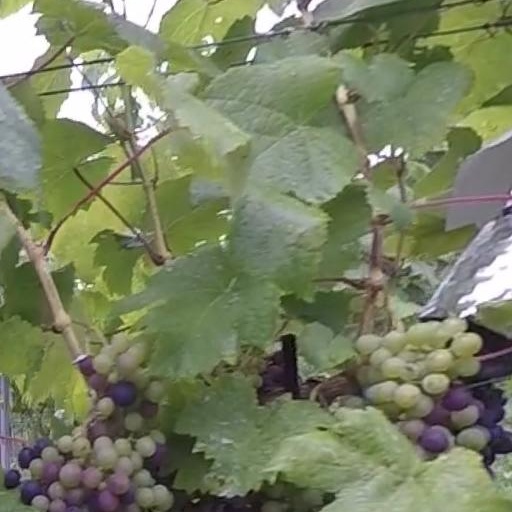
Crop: grape